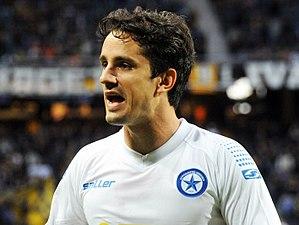
Marcelo Leite Pereira connu sous le surnom de Marcelinho, né le 22 juin 1987 à Rio de Janeiro, est un footballeur brésilien, évoluant depuis 2017 dans le club indien de Pune City.